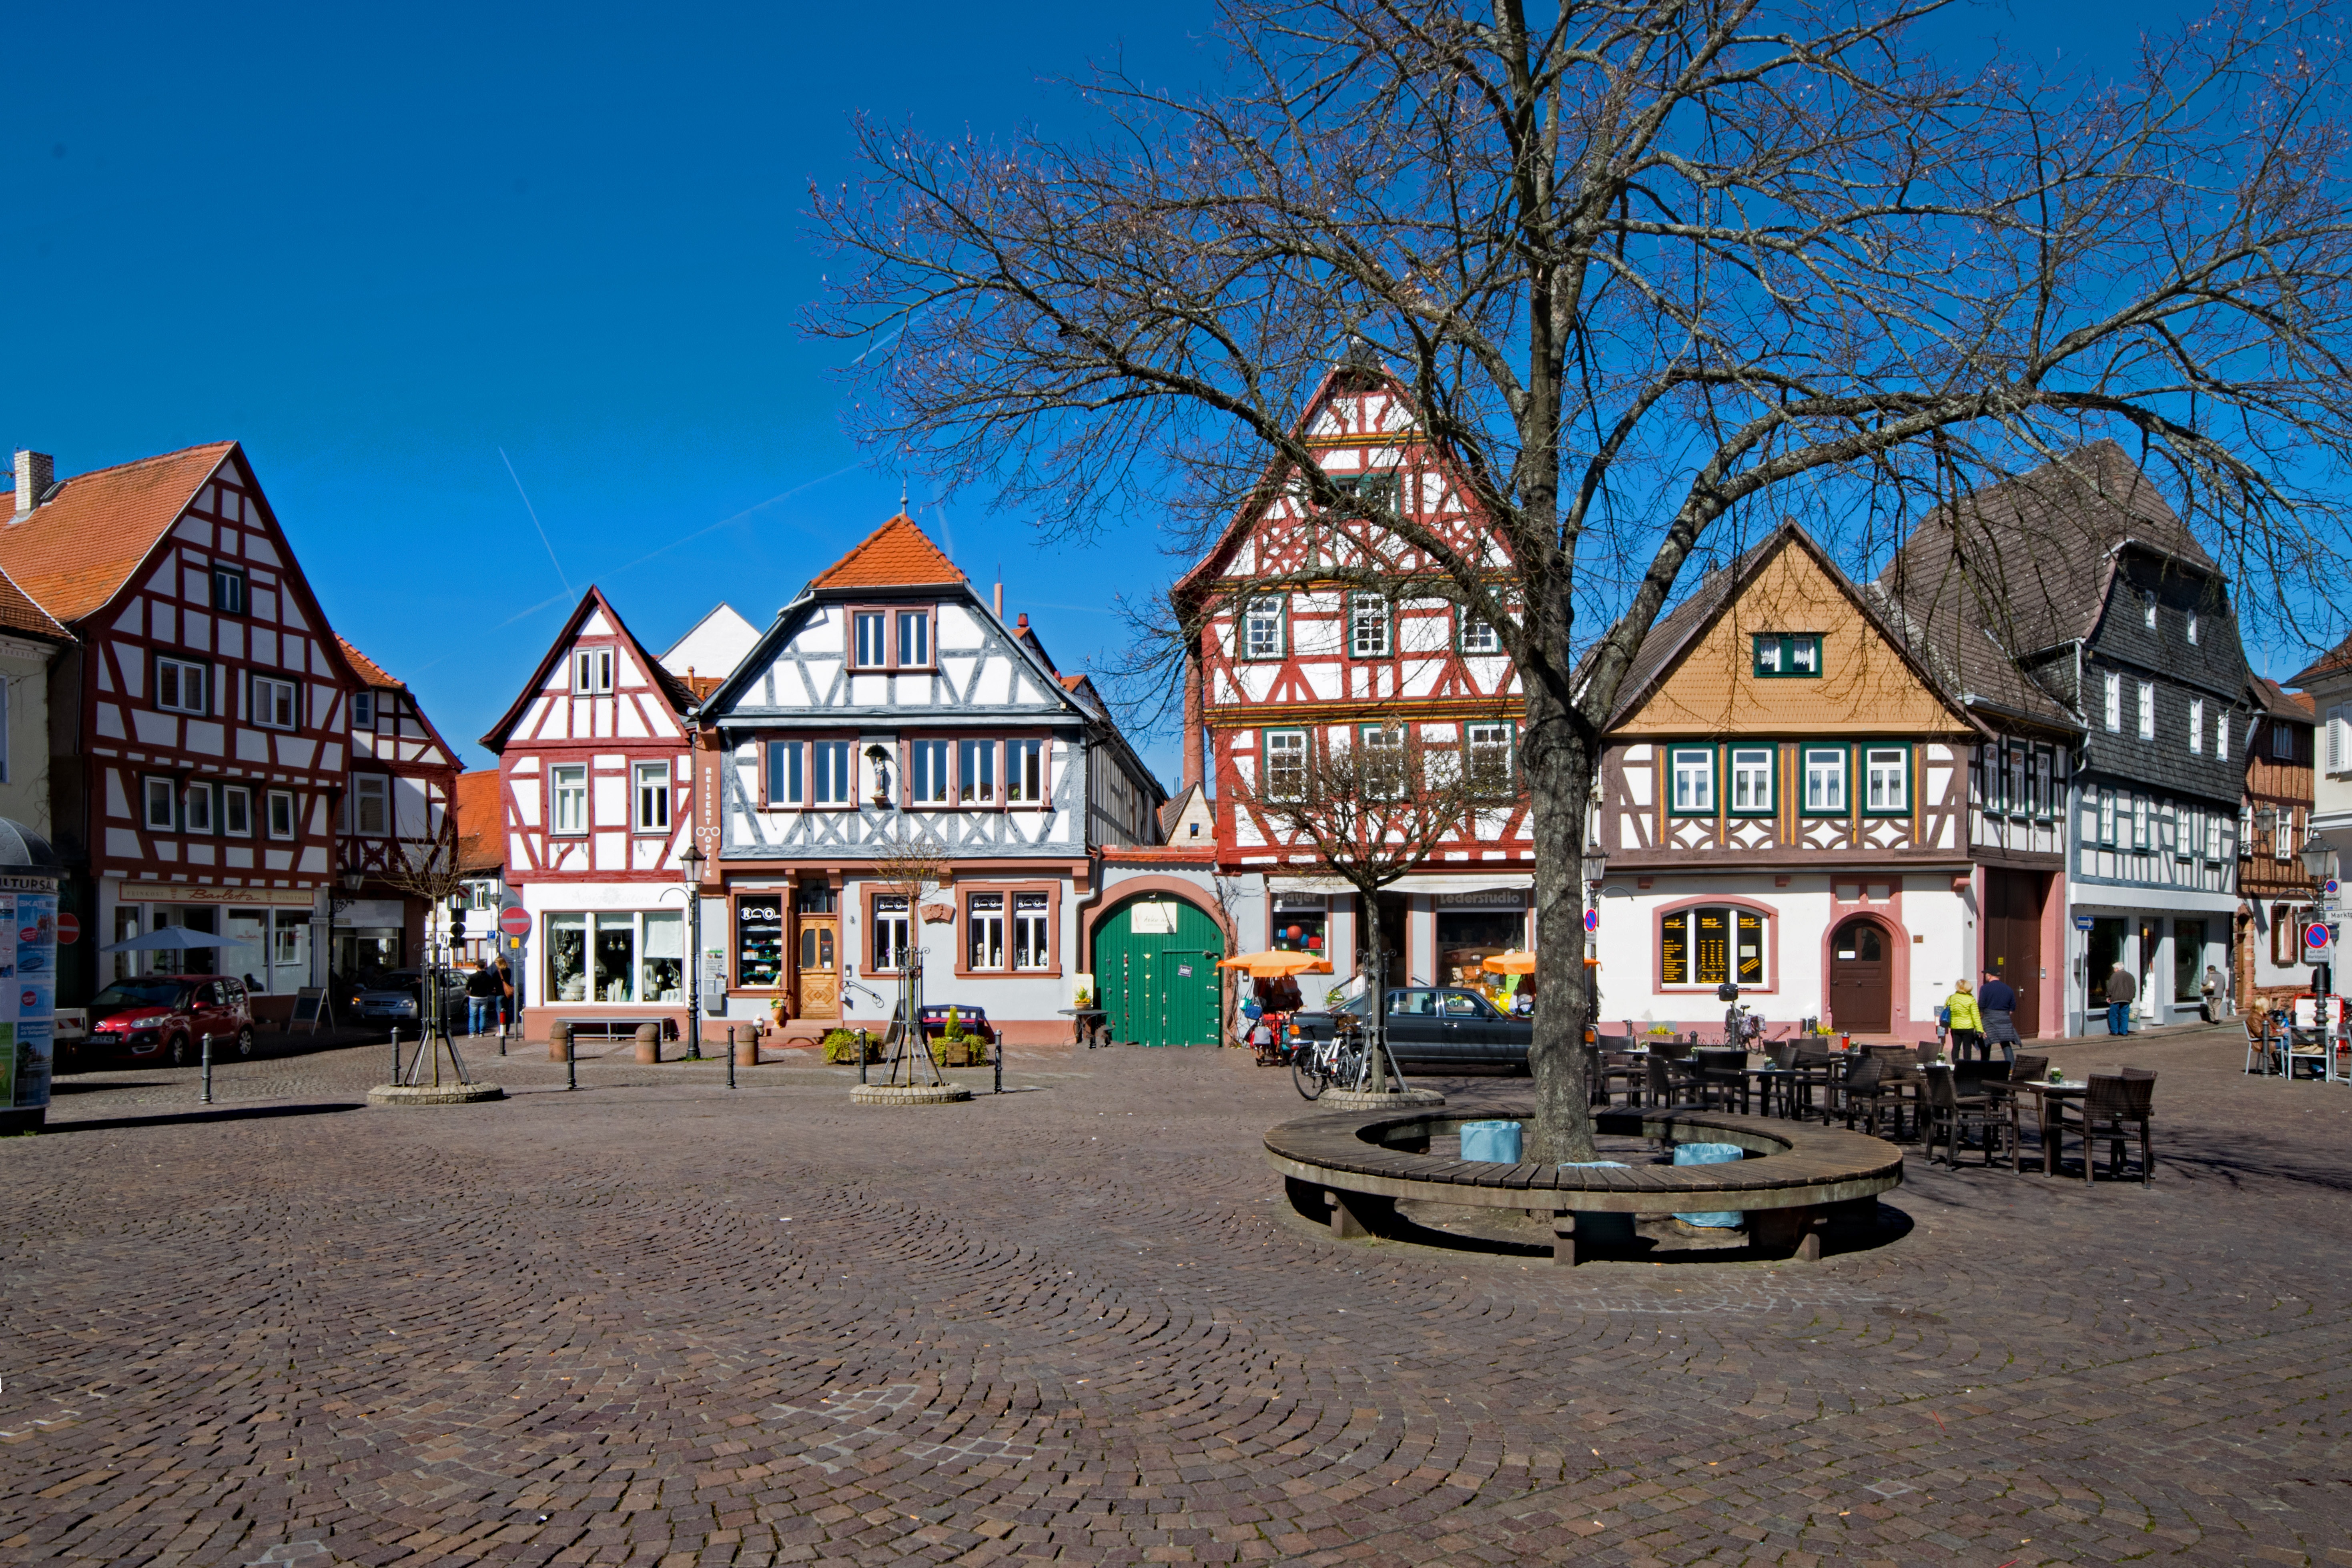
architecture, house, town, home, cityscape, downtown, plaza, landmark, places of interest, old town, germany, town square, estate, hesse, neighbourhood, fachwerkhaus, truss, residential area, human settlement, seligenstadt